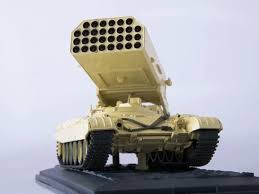
Label: Self Propelled Artillery